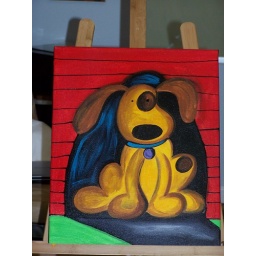
dog house by Denise Onwere 2010